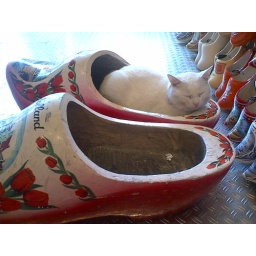
Taken on 30.09.2006, in the middle of a tourist shop, this cat is just sleeping the whole day!